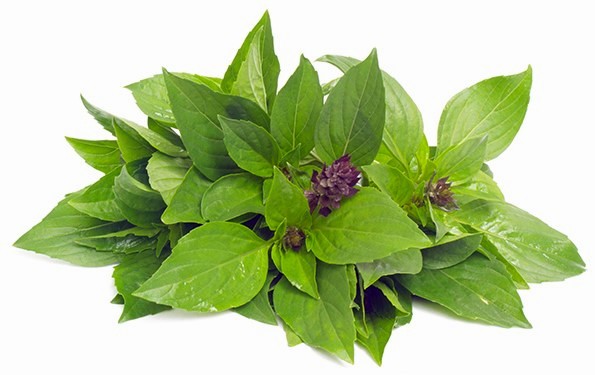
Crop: unknown
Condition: basil